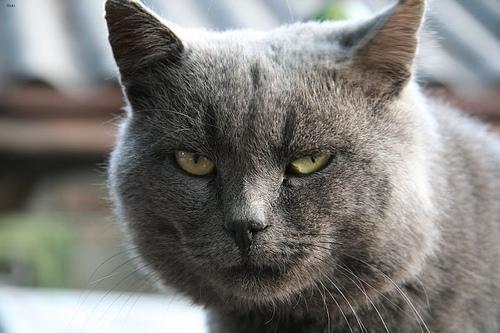
Russian Blue